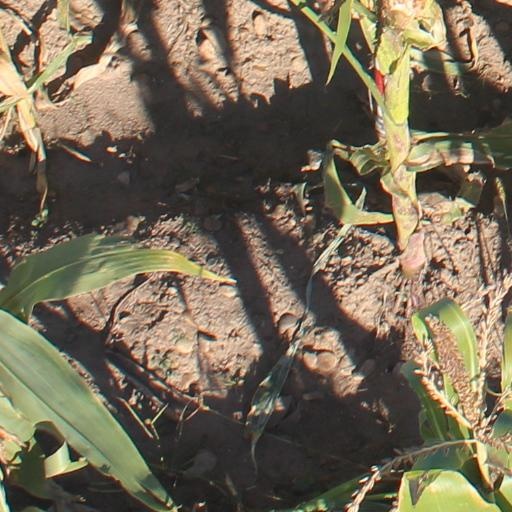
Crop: maize; corn